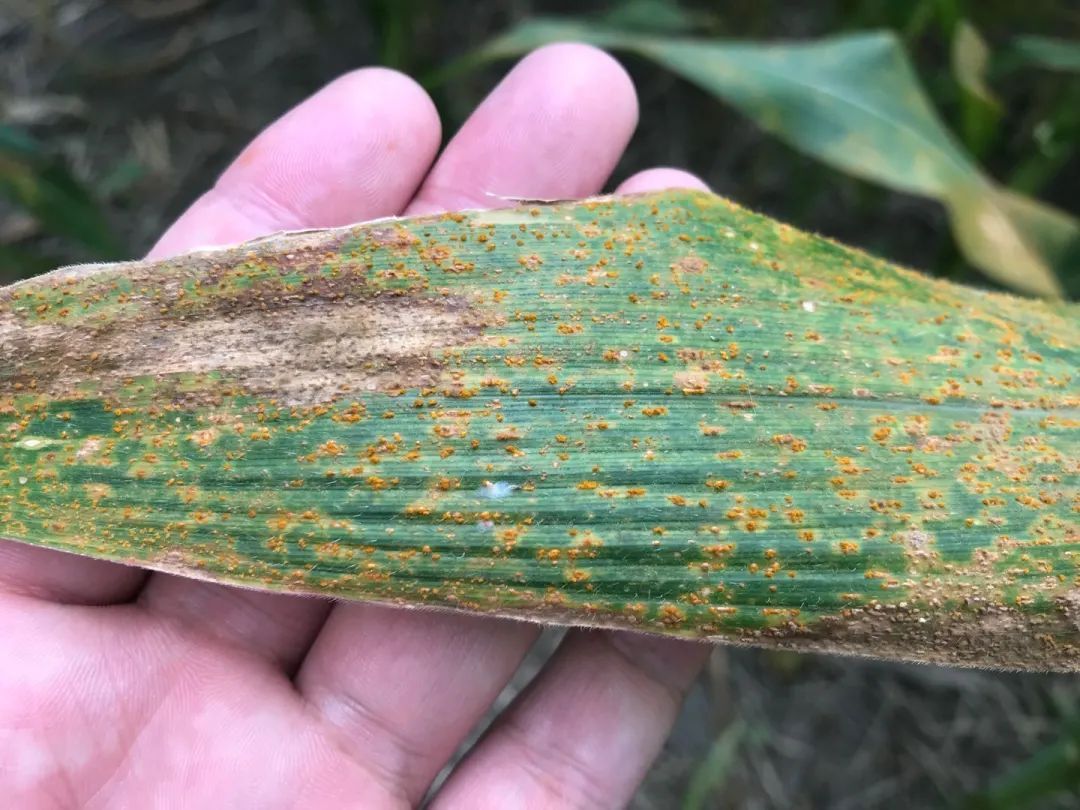
Plant: Corn
Disease: corn rust